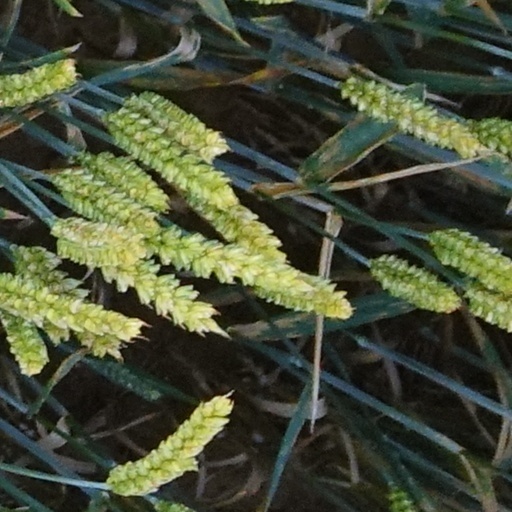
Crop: wheat